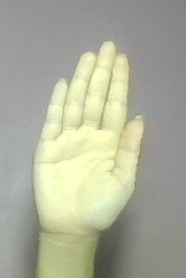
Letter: seen